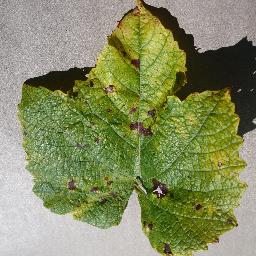
Label: Grape___Leaf_blight_(Isariopsis_Leaf_Spot)